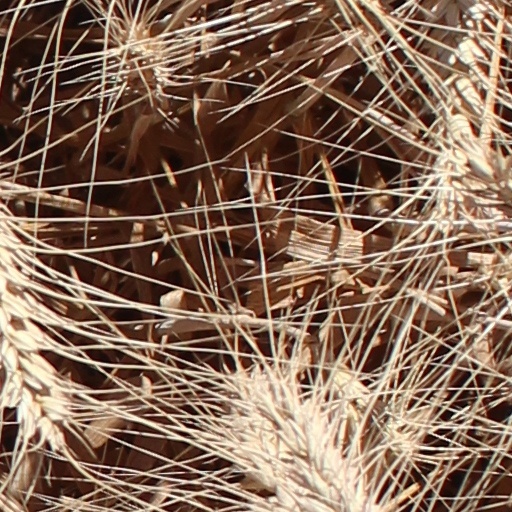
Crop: wheat